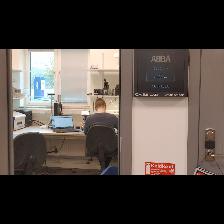
Label: Human